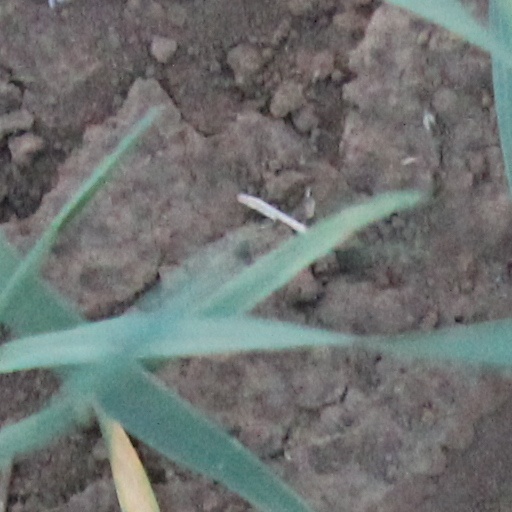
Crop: wheat